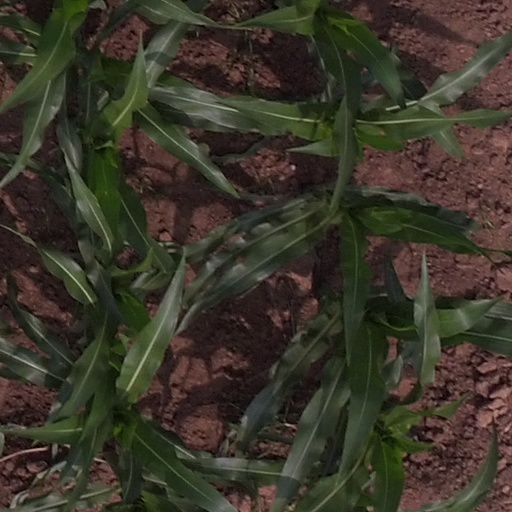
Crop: maize; corn